Alberto Express

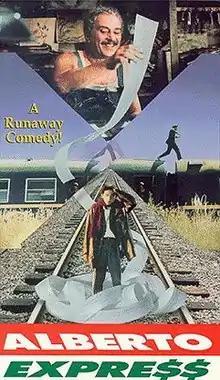

Alberto Express is a 1990 French comedy film directed by Arthur Joffé. It was coproduced with Italy, where it was released as In viaggio con Alberto. For his performance Sergio Castellitto was awarded at Montreal World Film Festival.